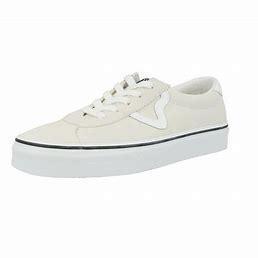
Brand: Vans
Model: Sport